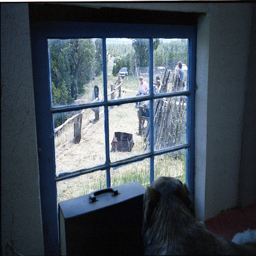
A dog is looking at the people outside of the window
A dog staring out the window at people standing outside.
A dog looks out the window at a group of people.
A group of men standing outside of a window near a fence.
A small window looks out into a tree-lined yard with dirt and grass.